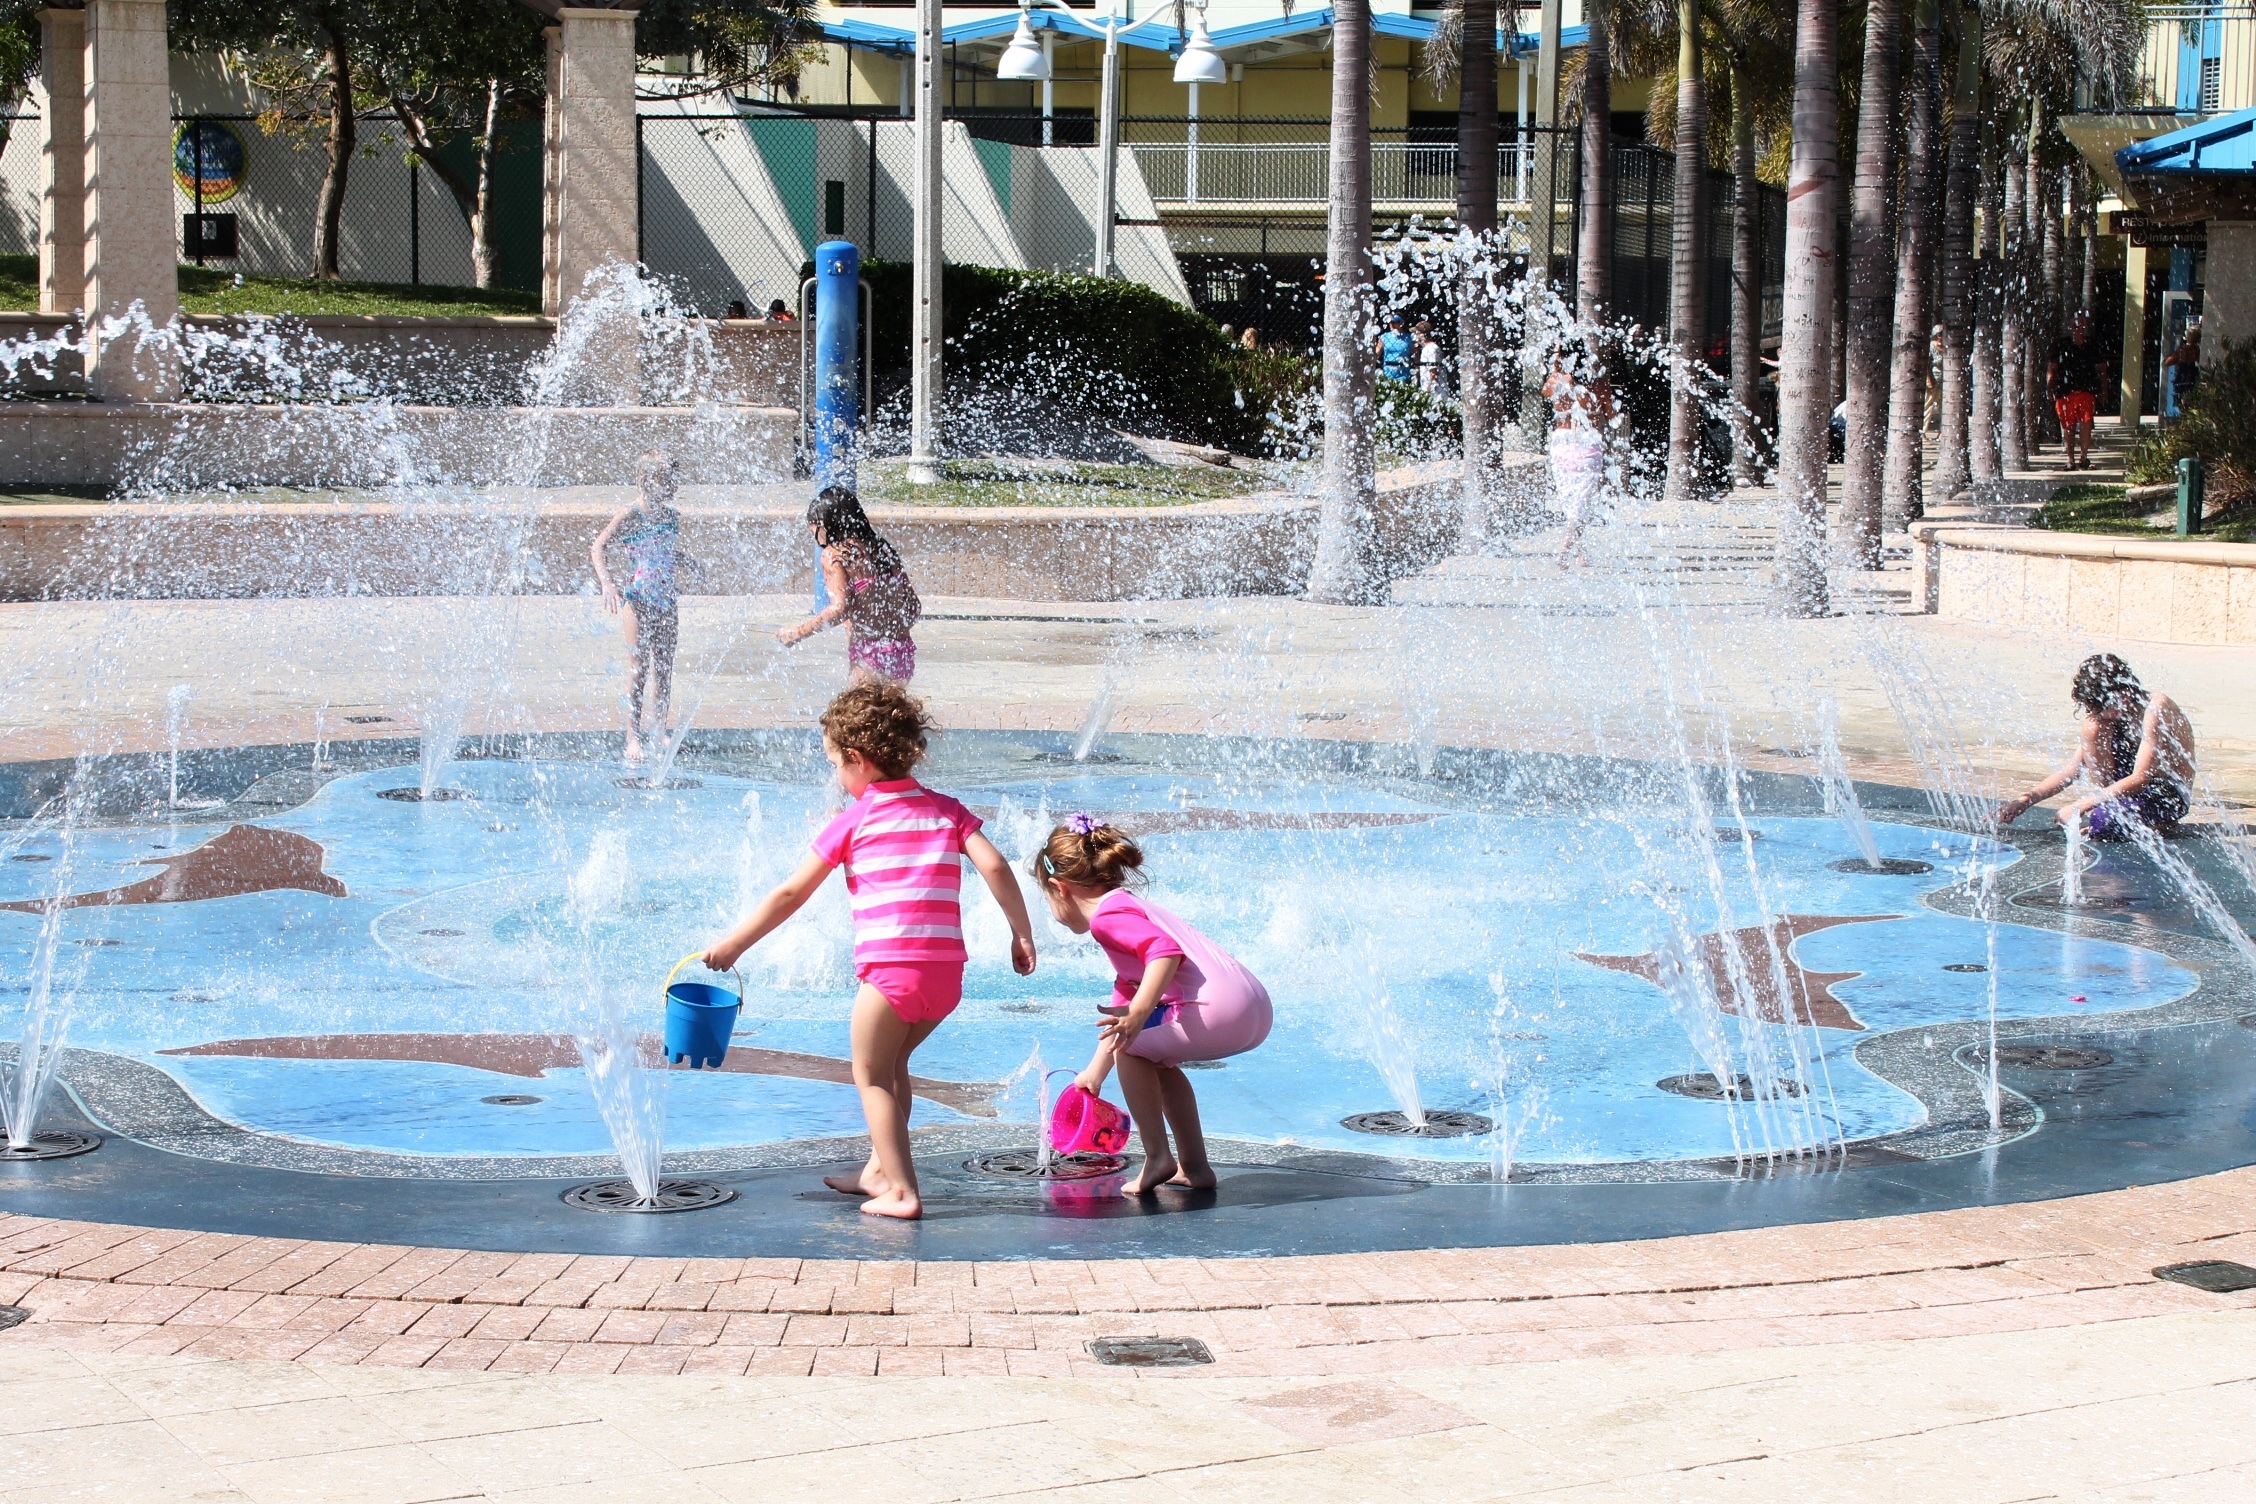
water, play, summer, vacation, recreation, pool, amusement park, swimming pool, park, leisure, children, fun, resort, playground, fountain, water park, water feature, outdoor recreation, outdoor play equipment